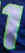
Number: 1